Stafford

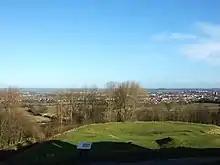
View from Stafford Castle

During the English Civil War, Stafford was initially held by the Royalists; King Charles I visited Stafford shortly after the outbreak of the war in September 1642, staying for three days at the Ancient High House. The town resisted two assaults by the Parliamentarians in February 1643, but was later taken by them in May 1643, when a force led by Sir William Brereton captured the town by stealth. Stafford then became the seat of the parliamentary county committee. Stafford Castle was defended by a garrison led by Lady Isabel Stafford, but the Parliamentarians finally won control in 1643. A few months later an order was given for the demolition of the castle. However, Stafford's famous son Izaak Walton, author of The Compleat Angler, was a staunch Royalist.